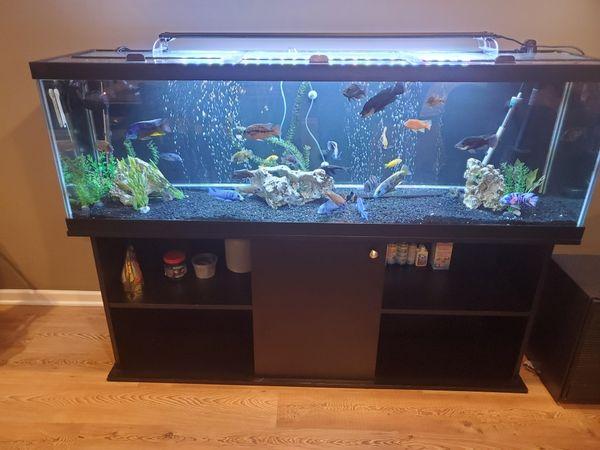
Samaki wa urembo wa rangi tofauti wanaogelea kwa utulivu ndani ya maji safi wakiwa wana meremeta, kwa uzuri huku wakizunguka tangi lao la kioo, wakitunzwa kwa uangalifu ufugaji bora wa samaki unatumika kama mapambo na ni chanzo kizuri cha mapato.